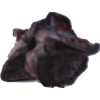
Label: carambola